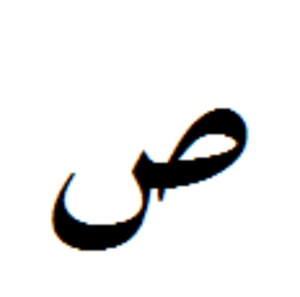
Ṣād est la 14ᵉ lettre de l'alphabet arabe.